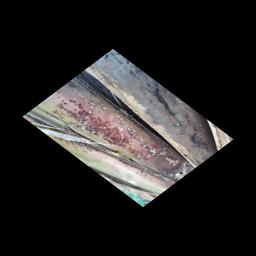
Label: PSEUDOSTEM WEEVIL